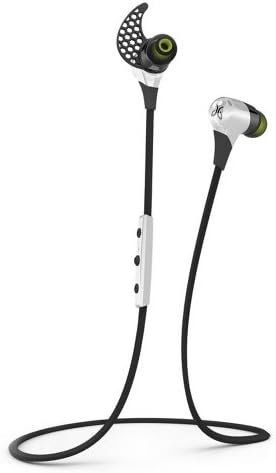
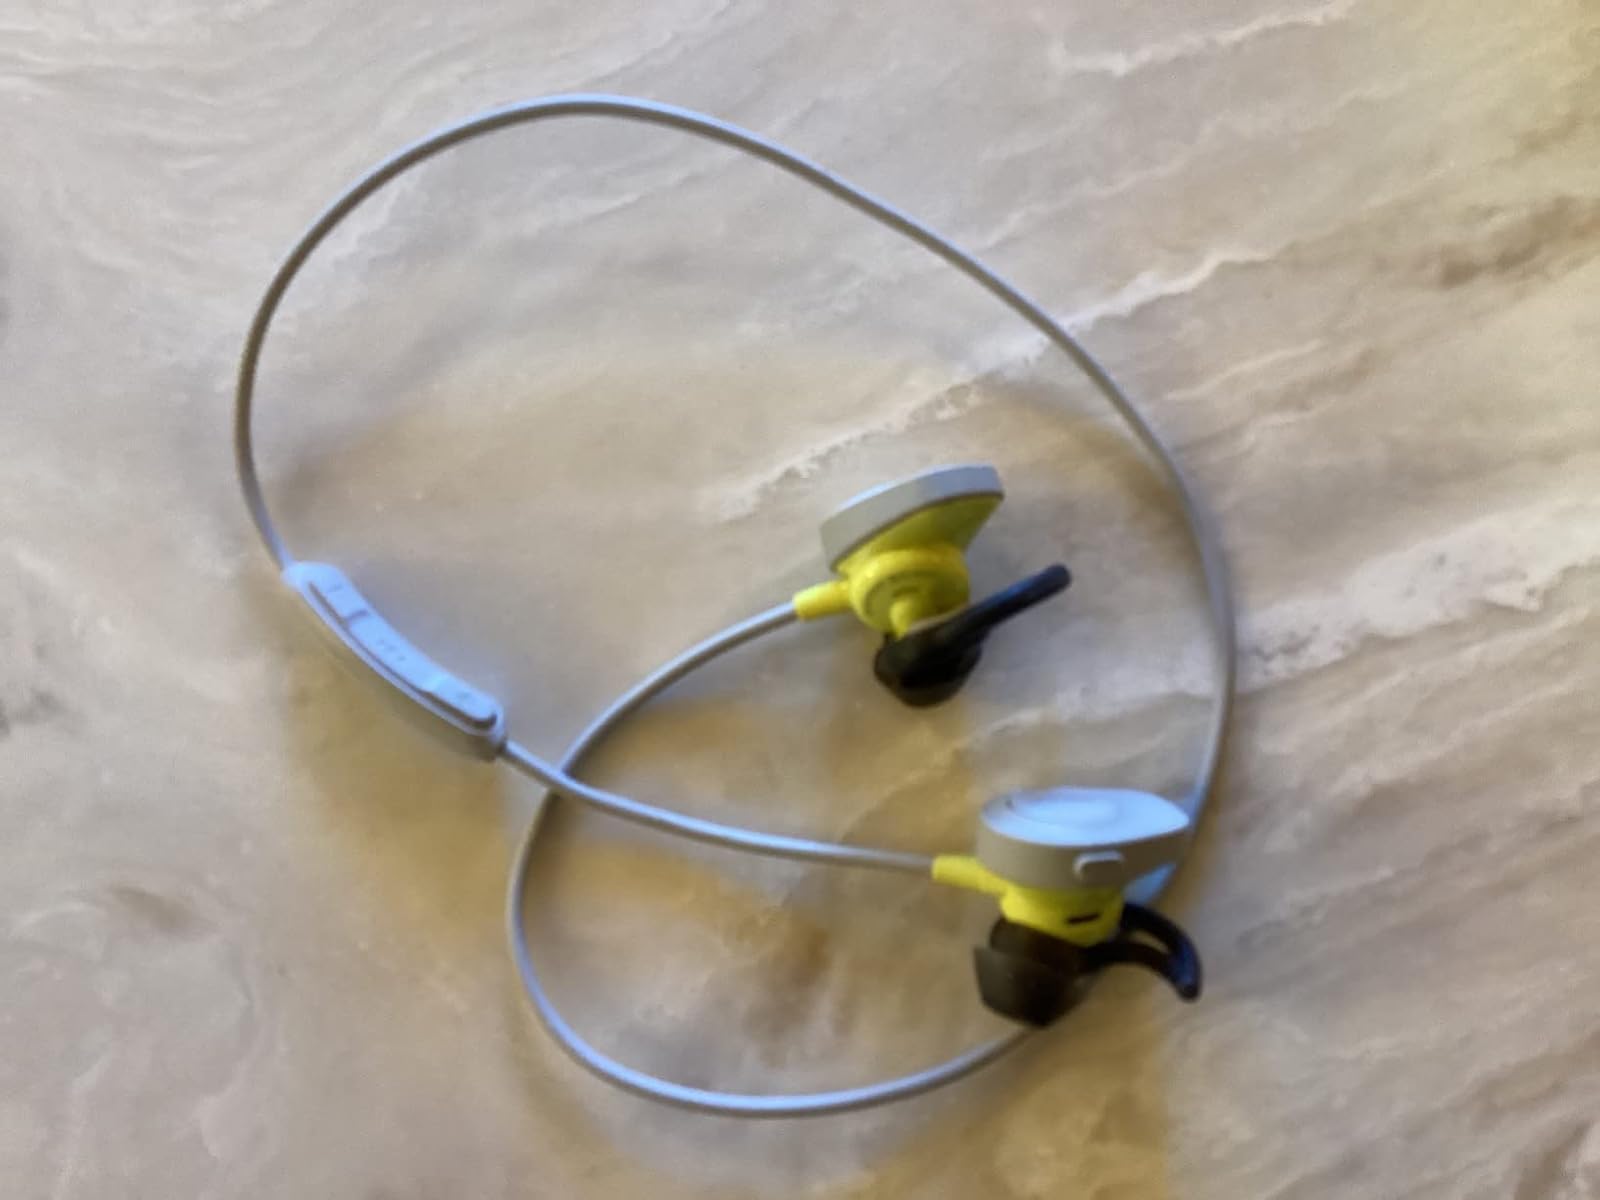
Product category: headphones
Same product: no